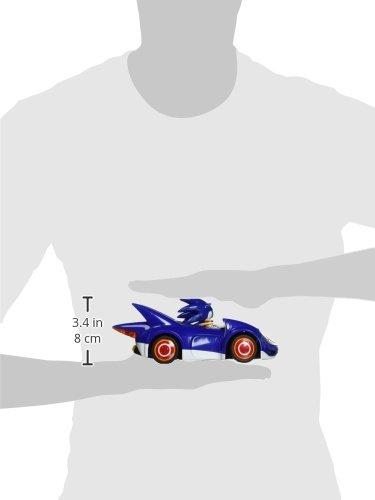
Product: NKOK Sonic and Sega All Stars Racing Remote Controlled Car - Sonic The Hedgehog
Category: Toys & Games | Kids' Electronics
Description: Official sonic product.
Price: $26.99
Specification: ProductDimensions:7x4x3inches|ItemWeight:2.2pounds|ShippingWeight:1.23pounds(Viewshippingratesandpolicies)|DomesticShipping:ItemcanbeshippedwithinU.S.|InternationalShipping:ThisitemcanbeshippedtoselectcountriesoutsideoftheU.S.LearnMore|ASIN:B003SUW37W|Itemmodelnumber:RC-611|Manufacturerrecommendedage:6-13years|Batteries:6AAbatteriesrequired.